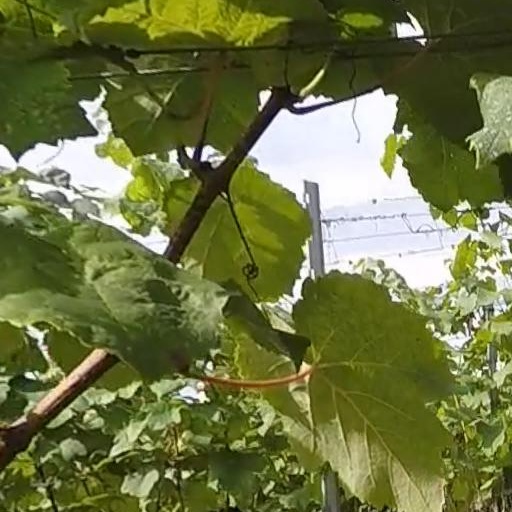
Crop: grape